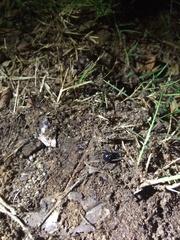
Species: Lactrodectus_hesperus